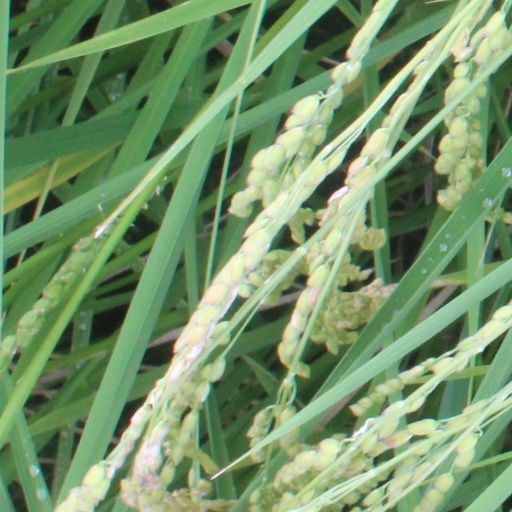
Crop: rice